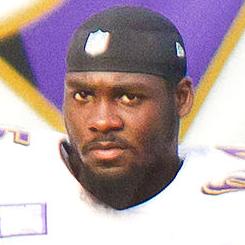
Age: 21